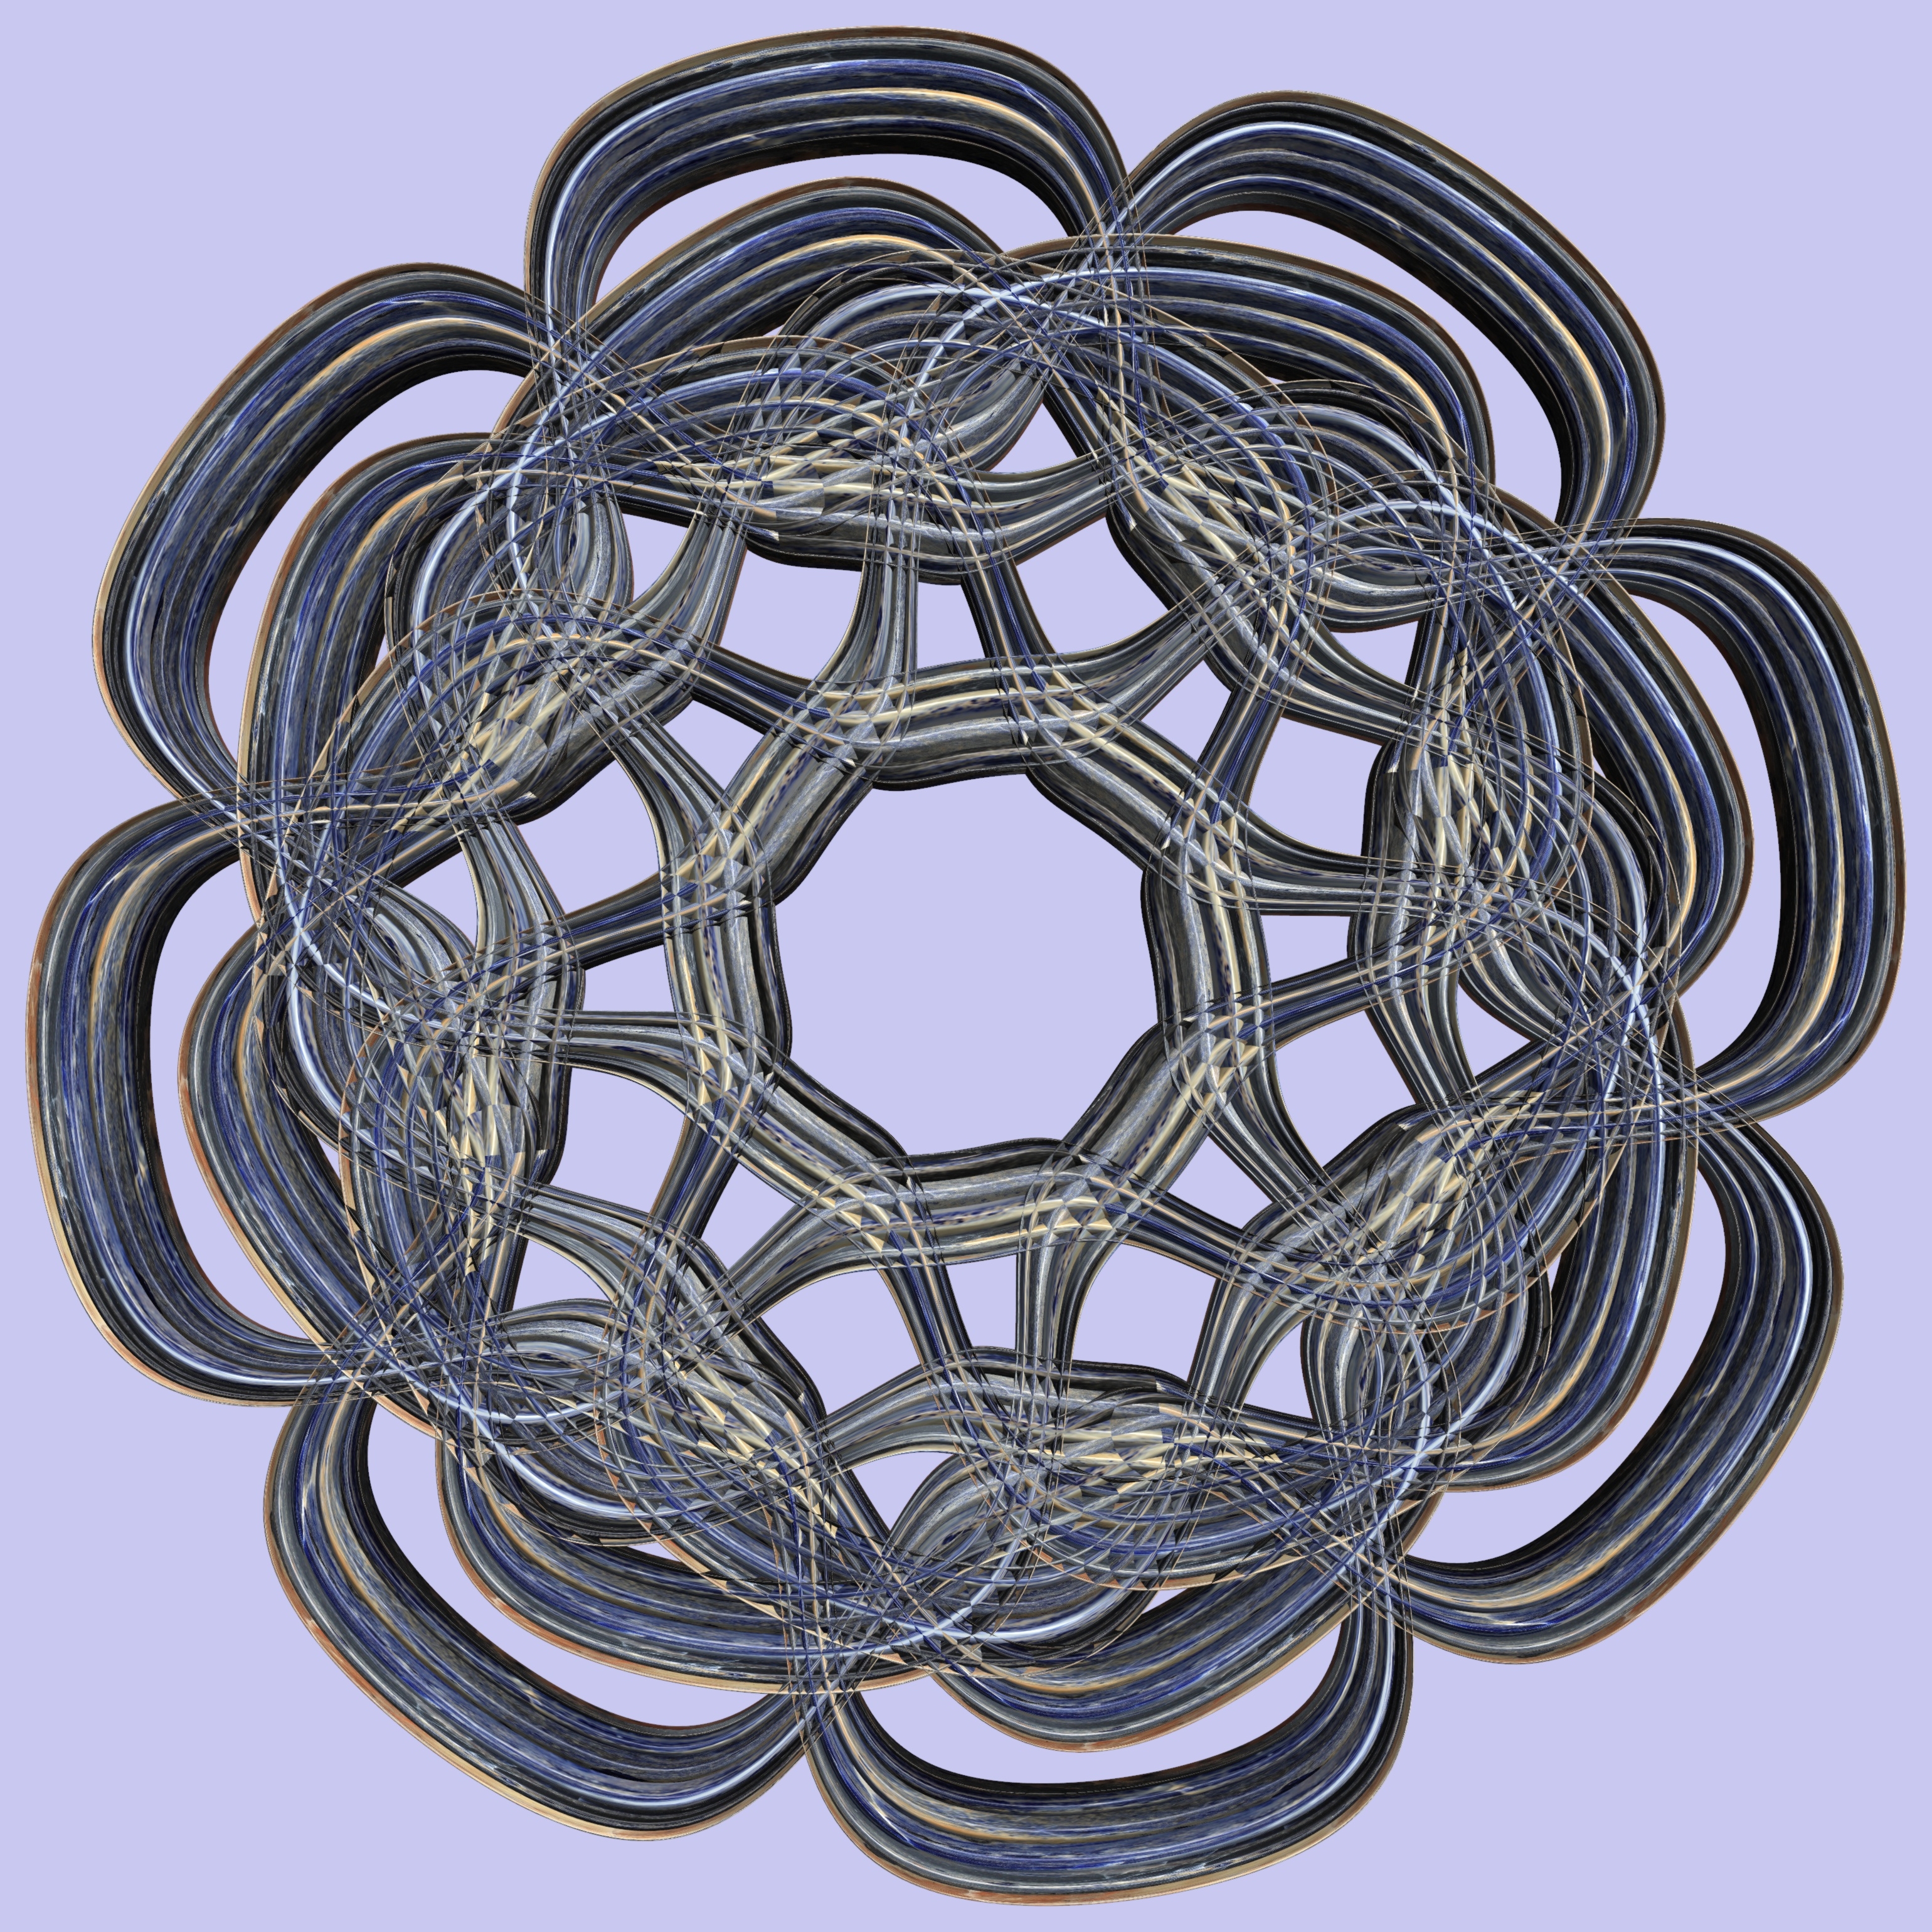
abstract, structure, texture, pattern, circle, design, symmetry, 3d, graphic, torus, mathematica, cg, parametricplot3d, code, program, algorithm, mapping